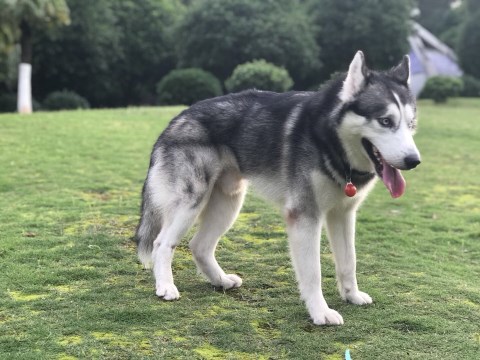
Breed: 1160-n000003-Siberian_husky